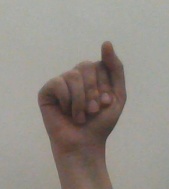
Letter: saad